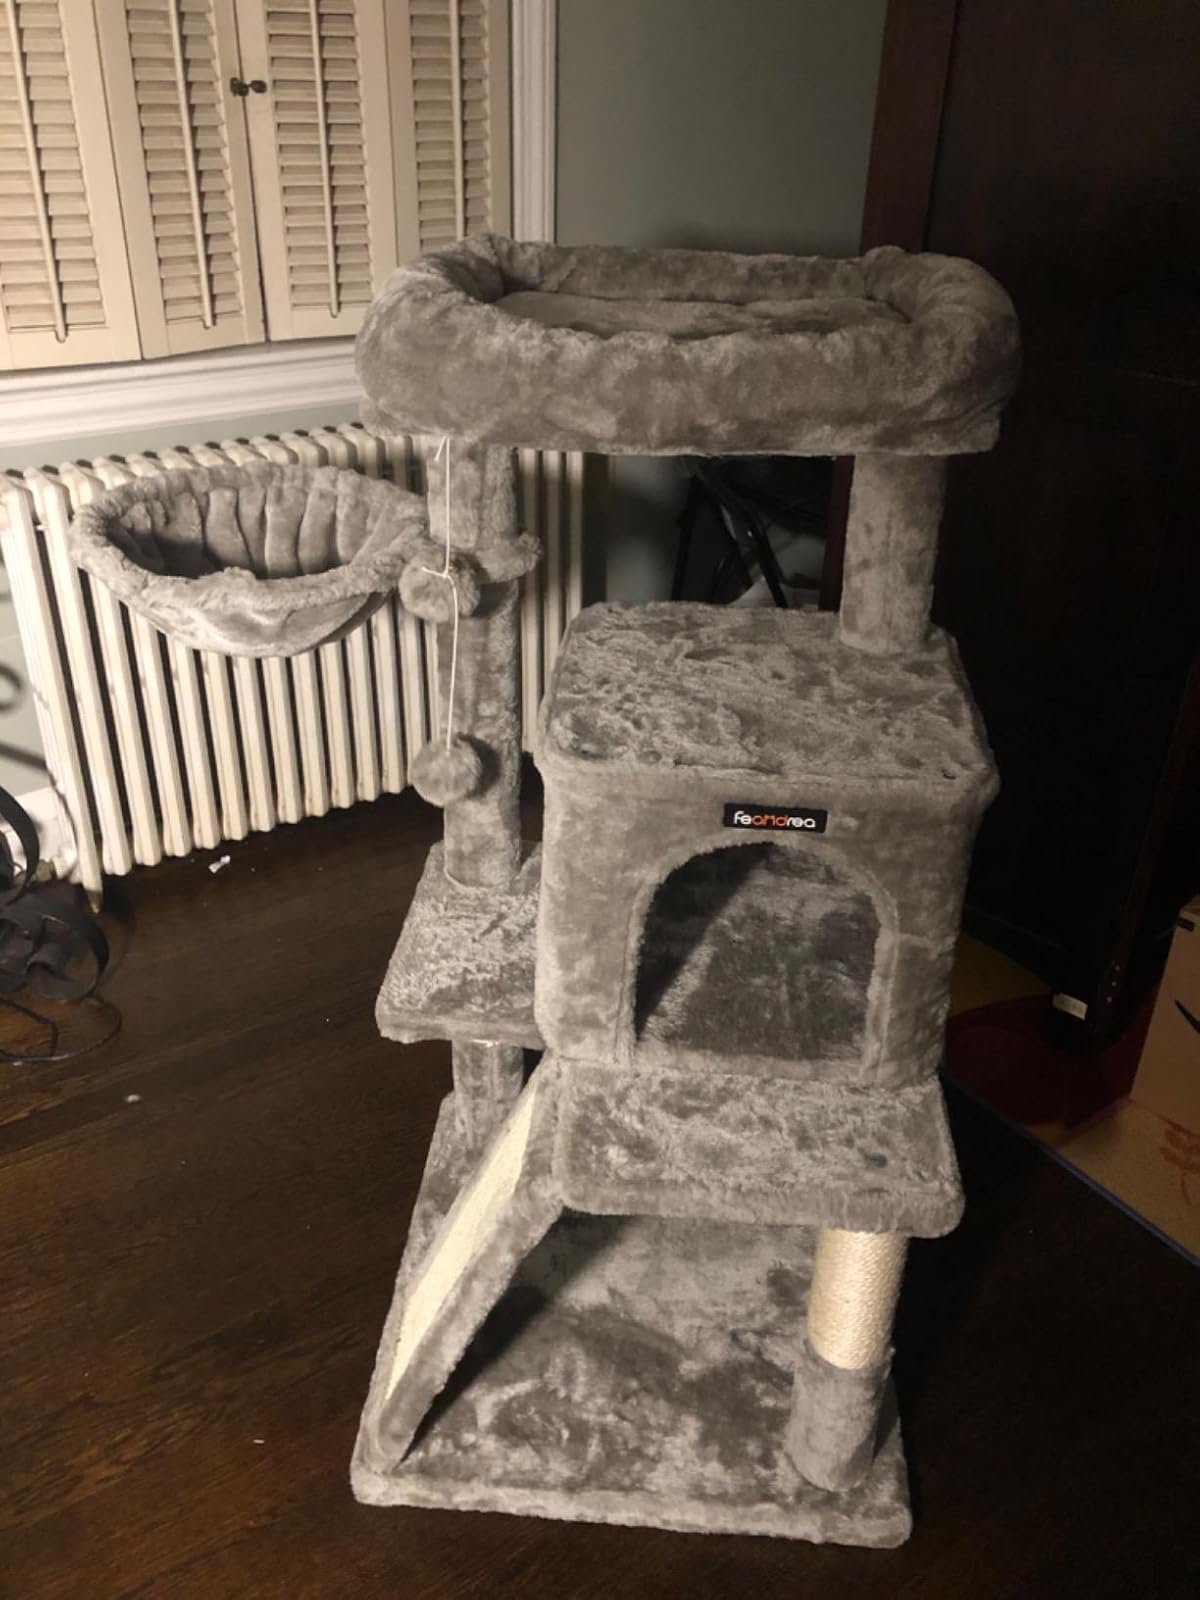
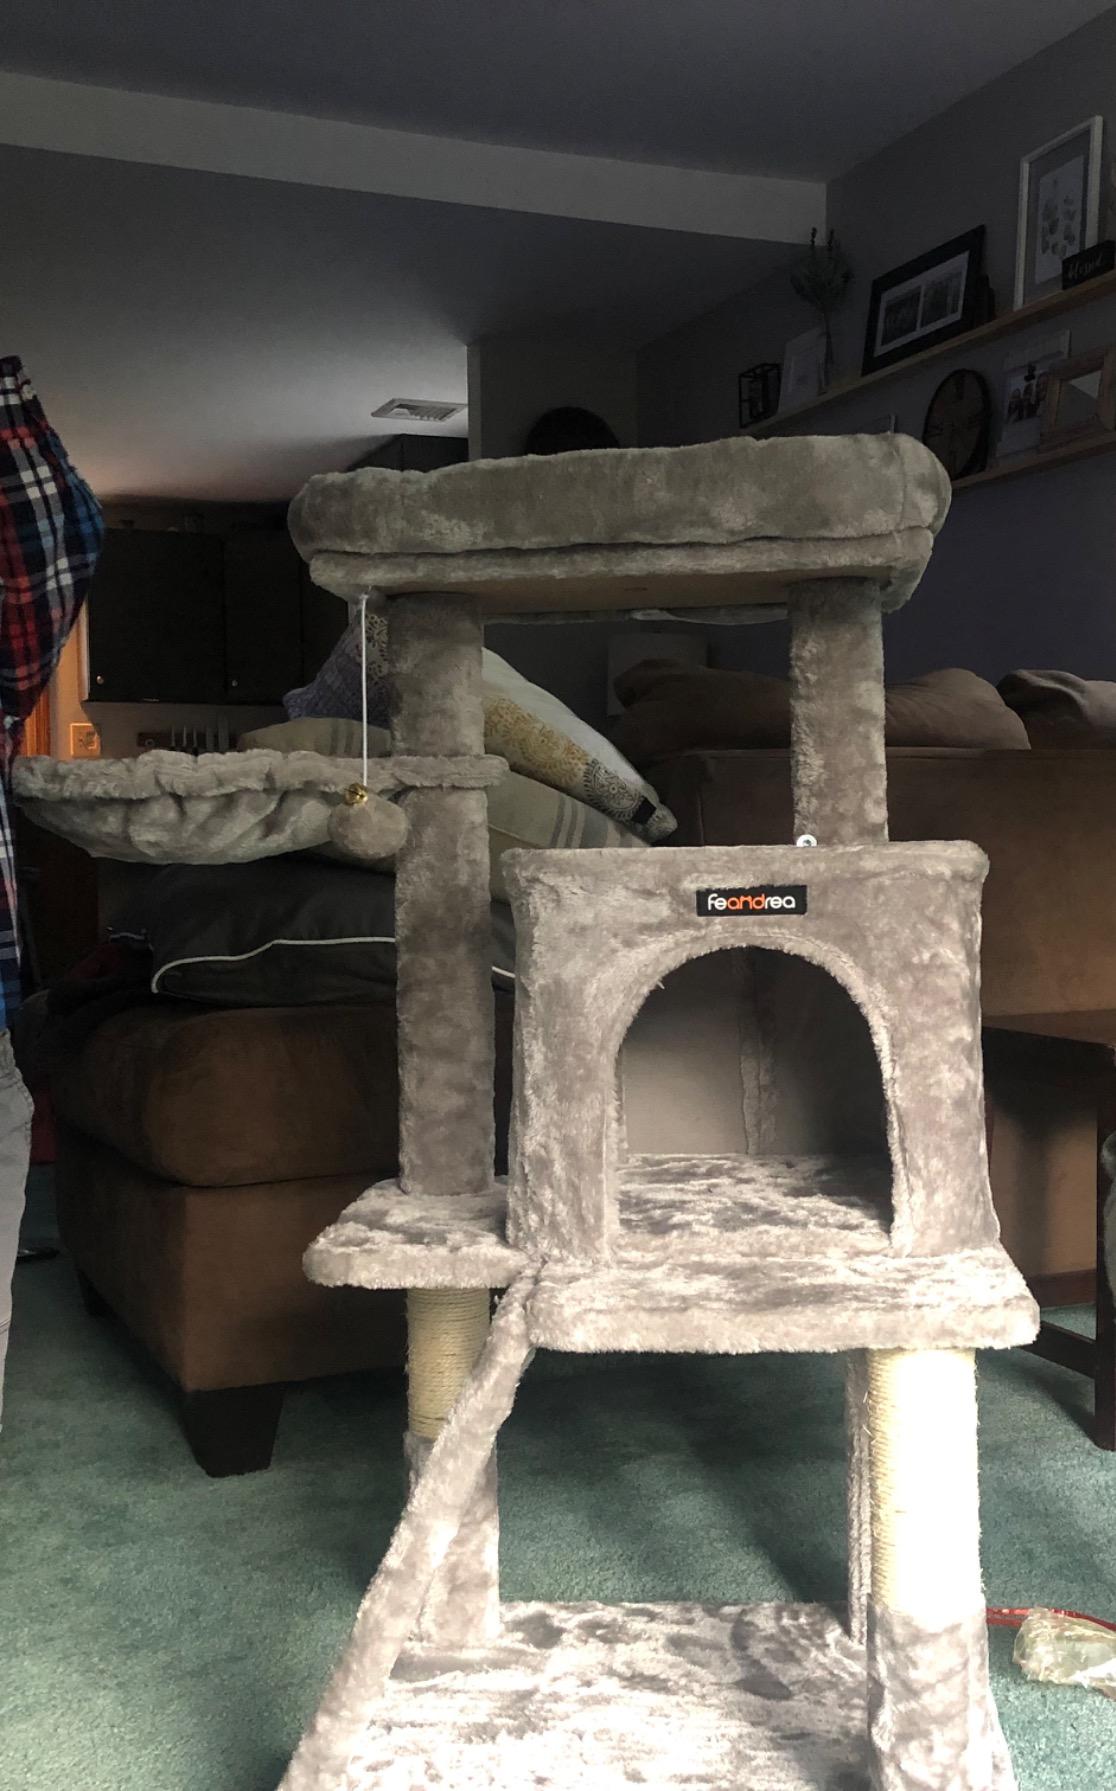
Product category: items_cat tree
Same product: yes